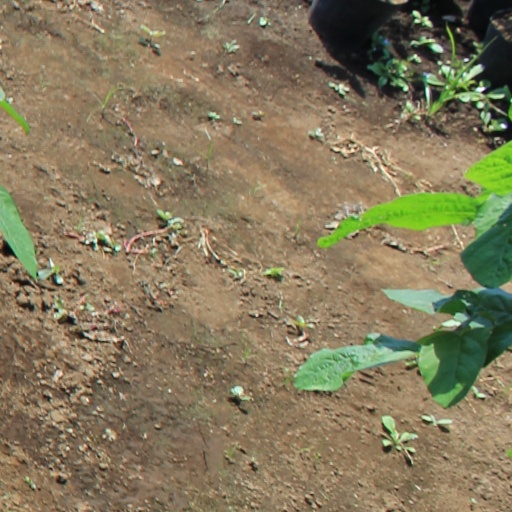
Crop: soybean